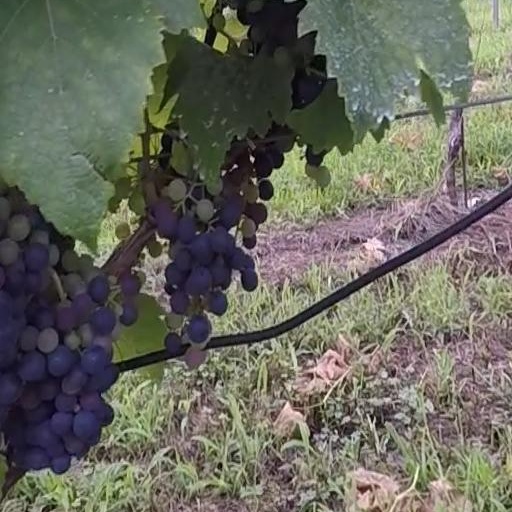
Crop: grape